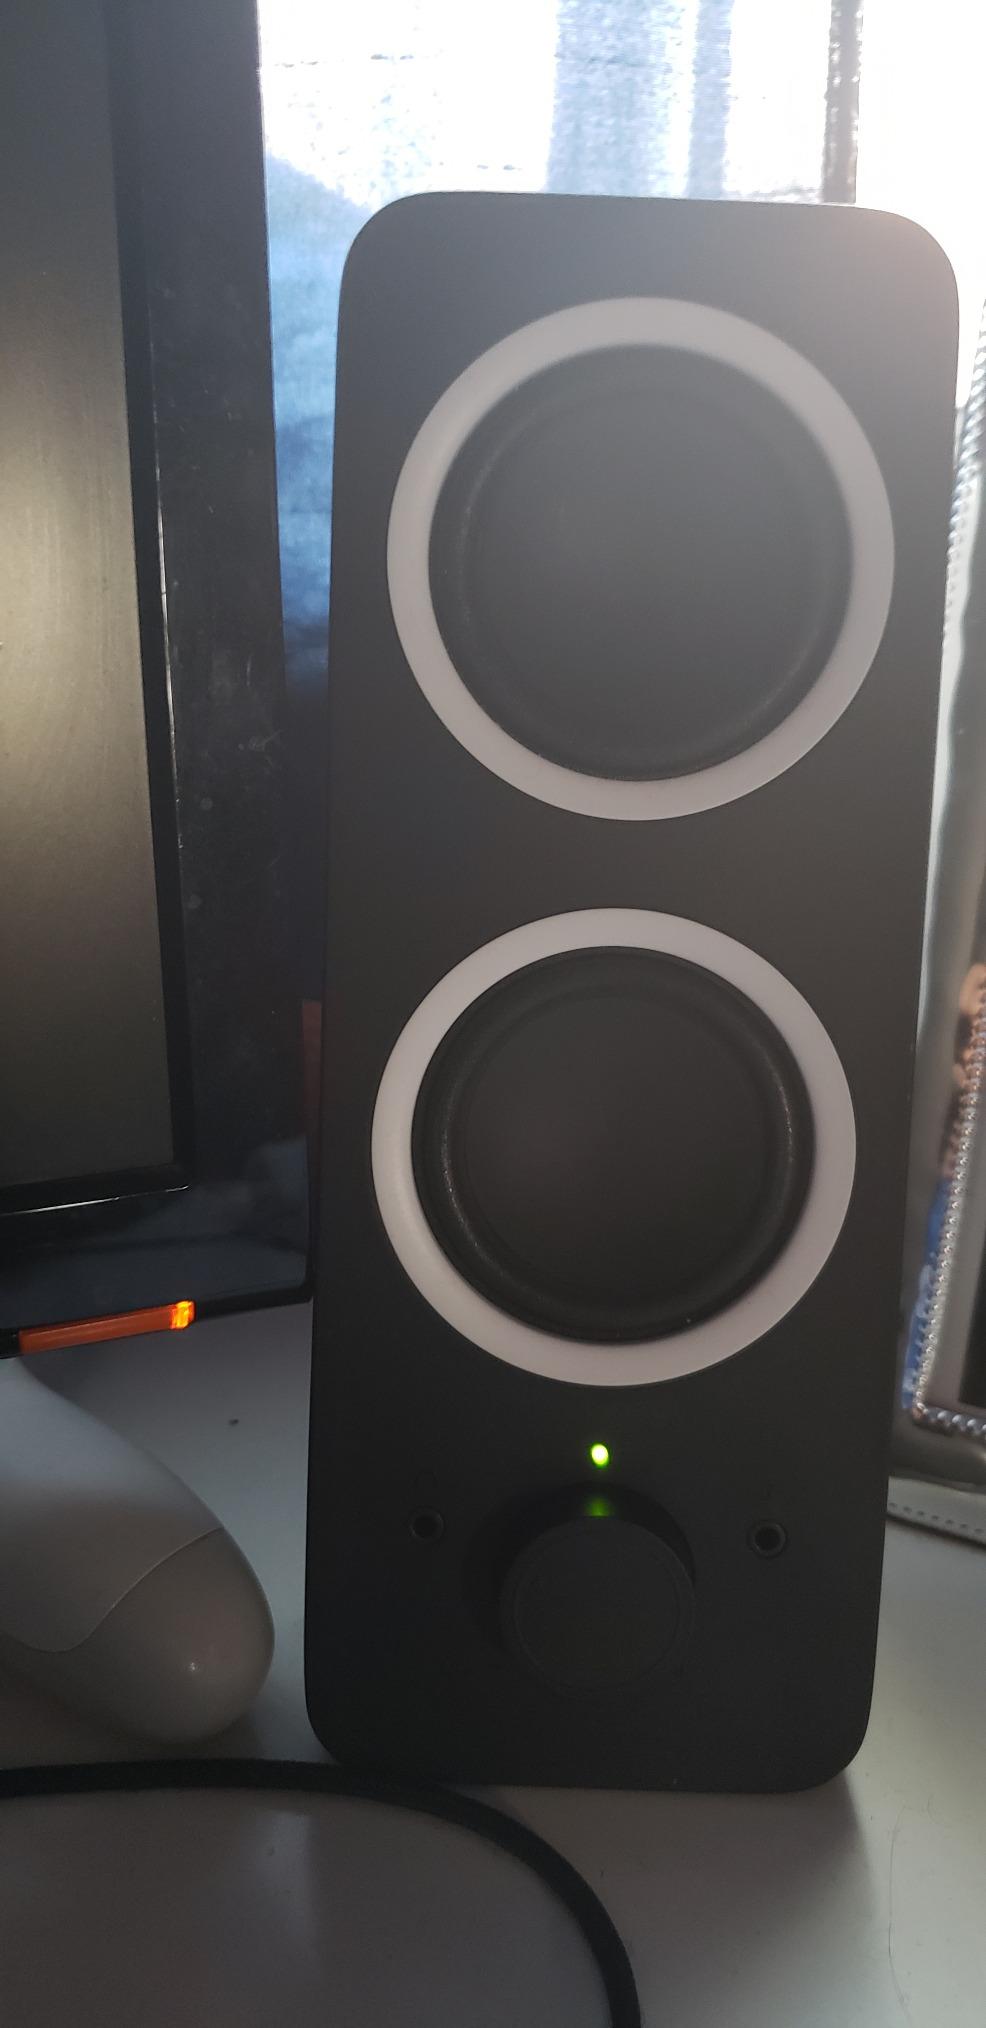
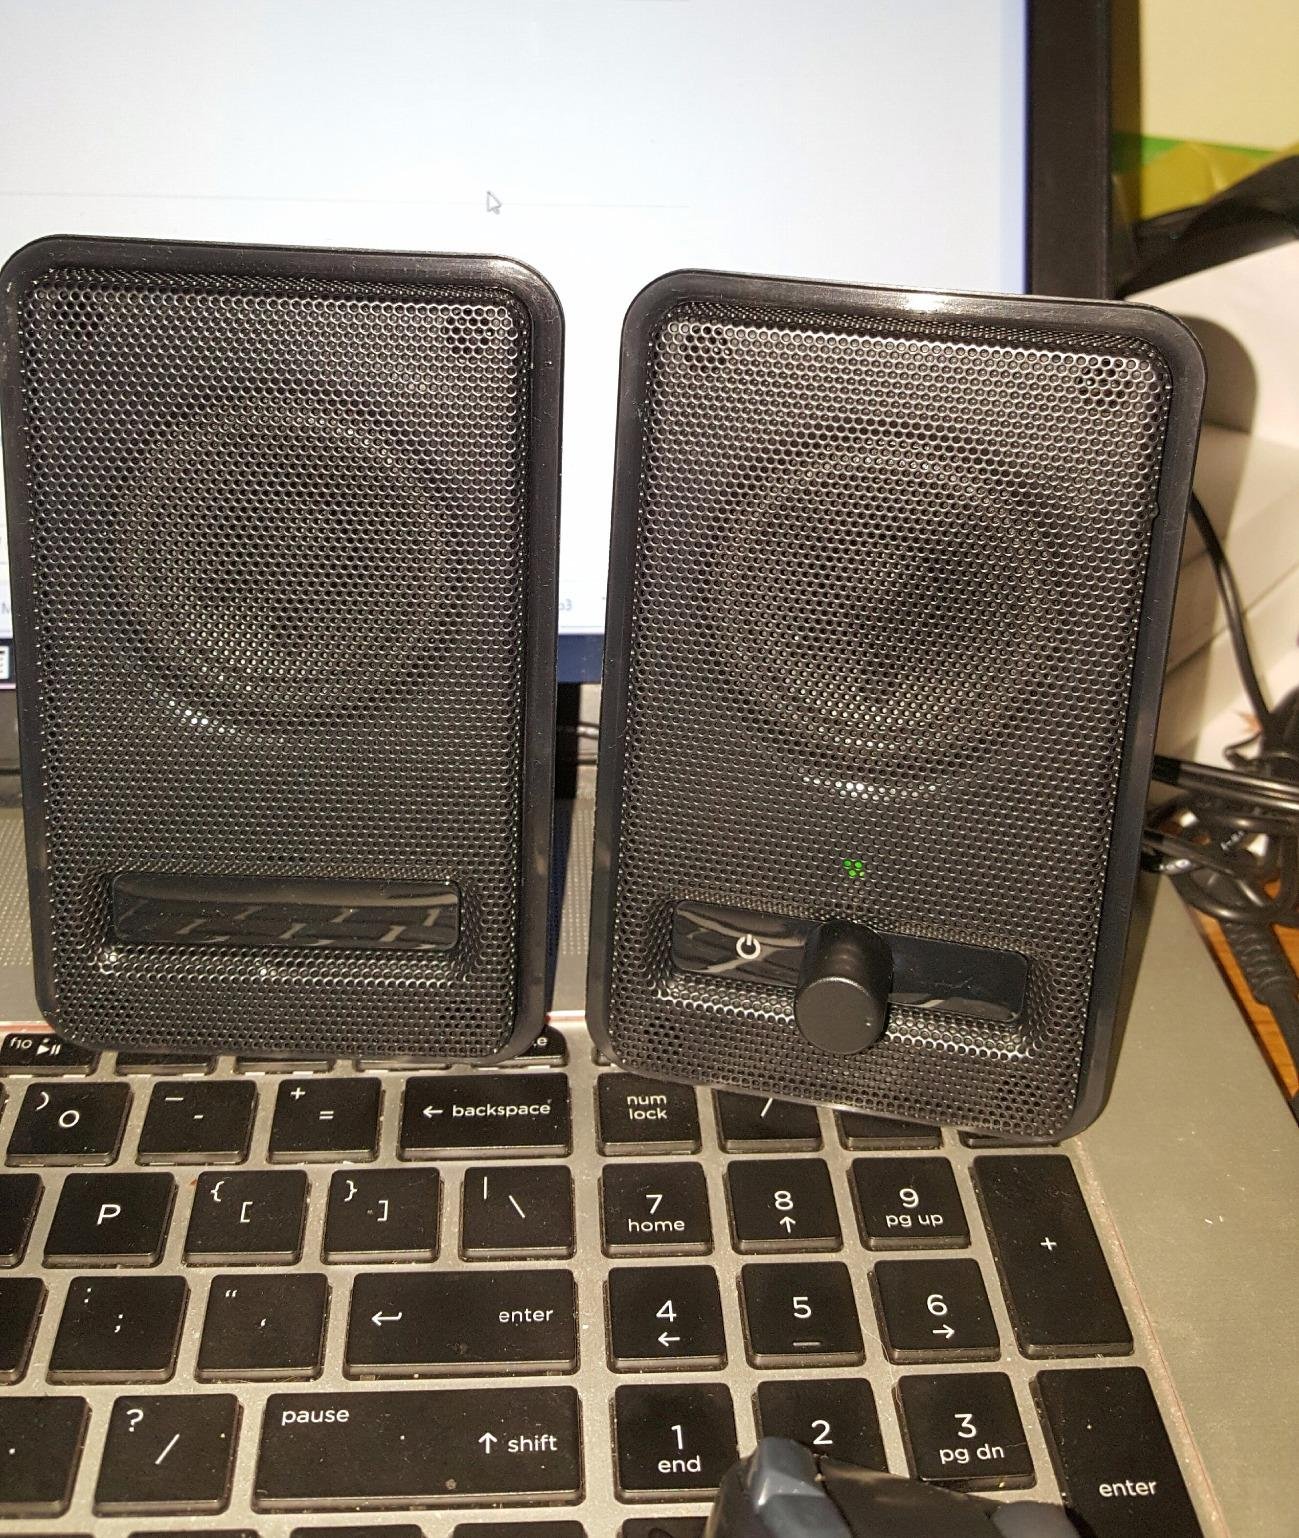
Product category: speaker
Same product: no